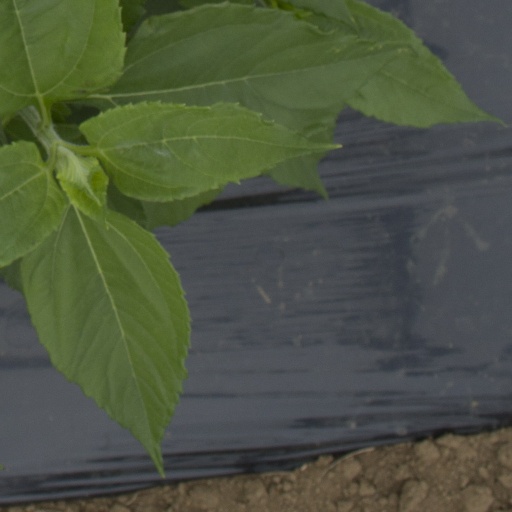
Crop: Jerusalem artichoke